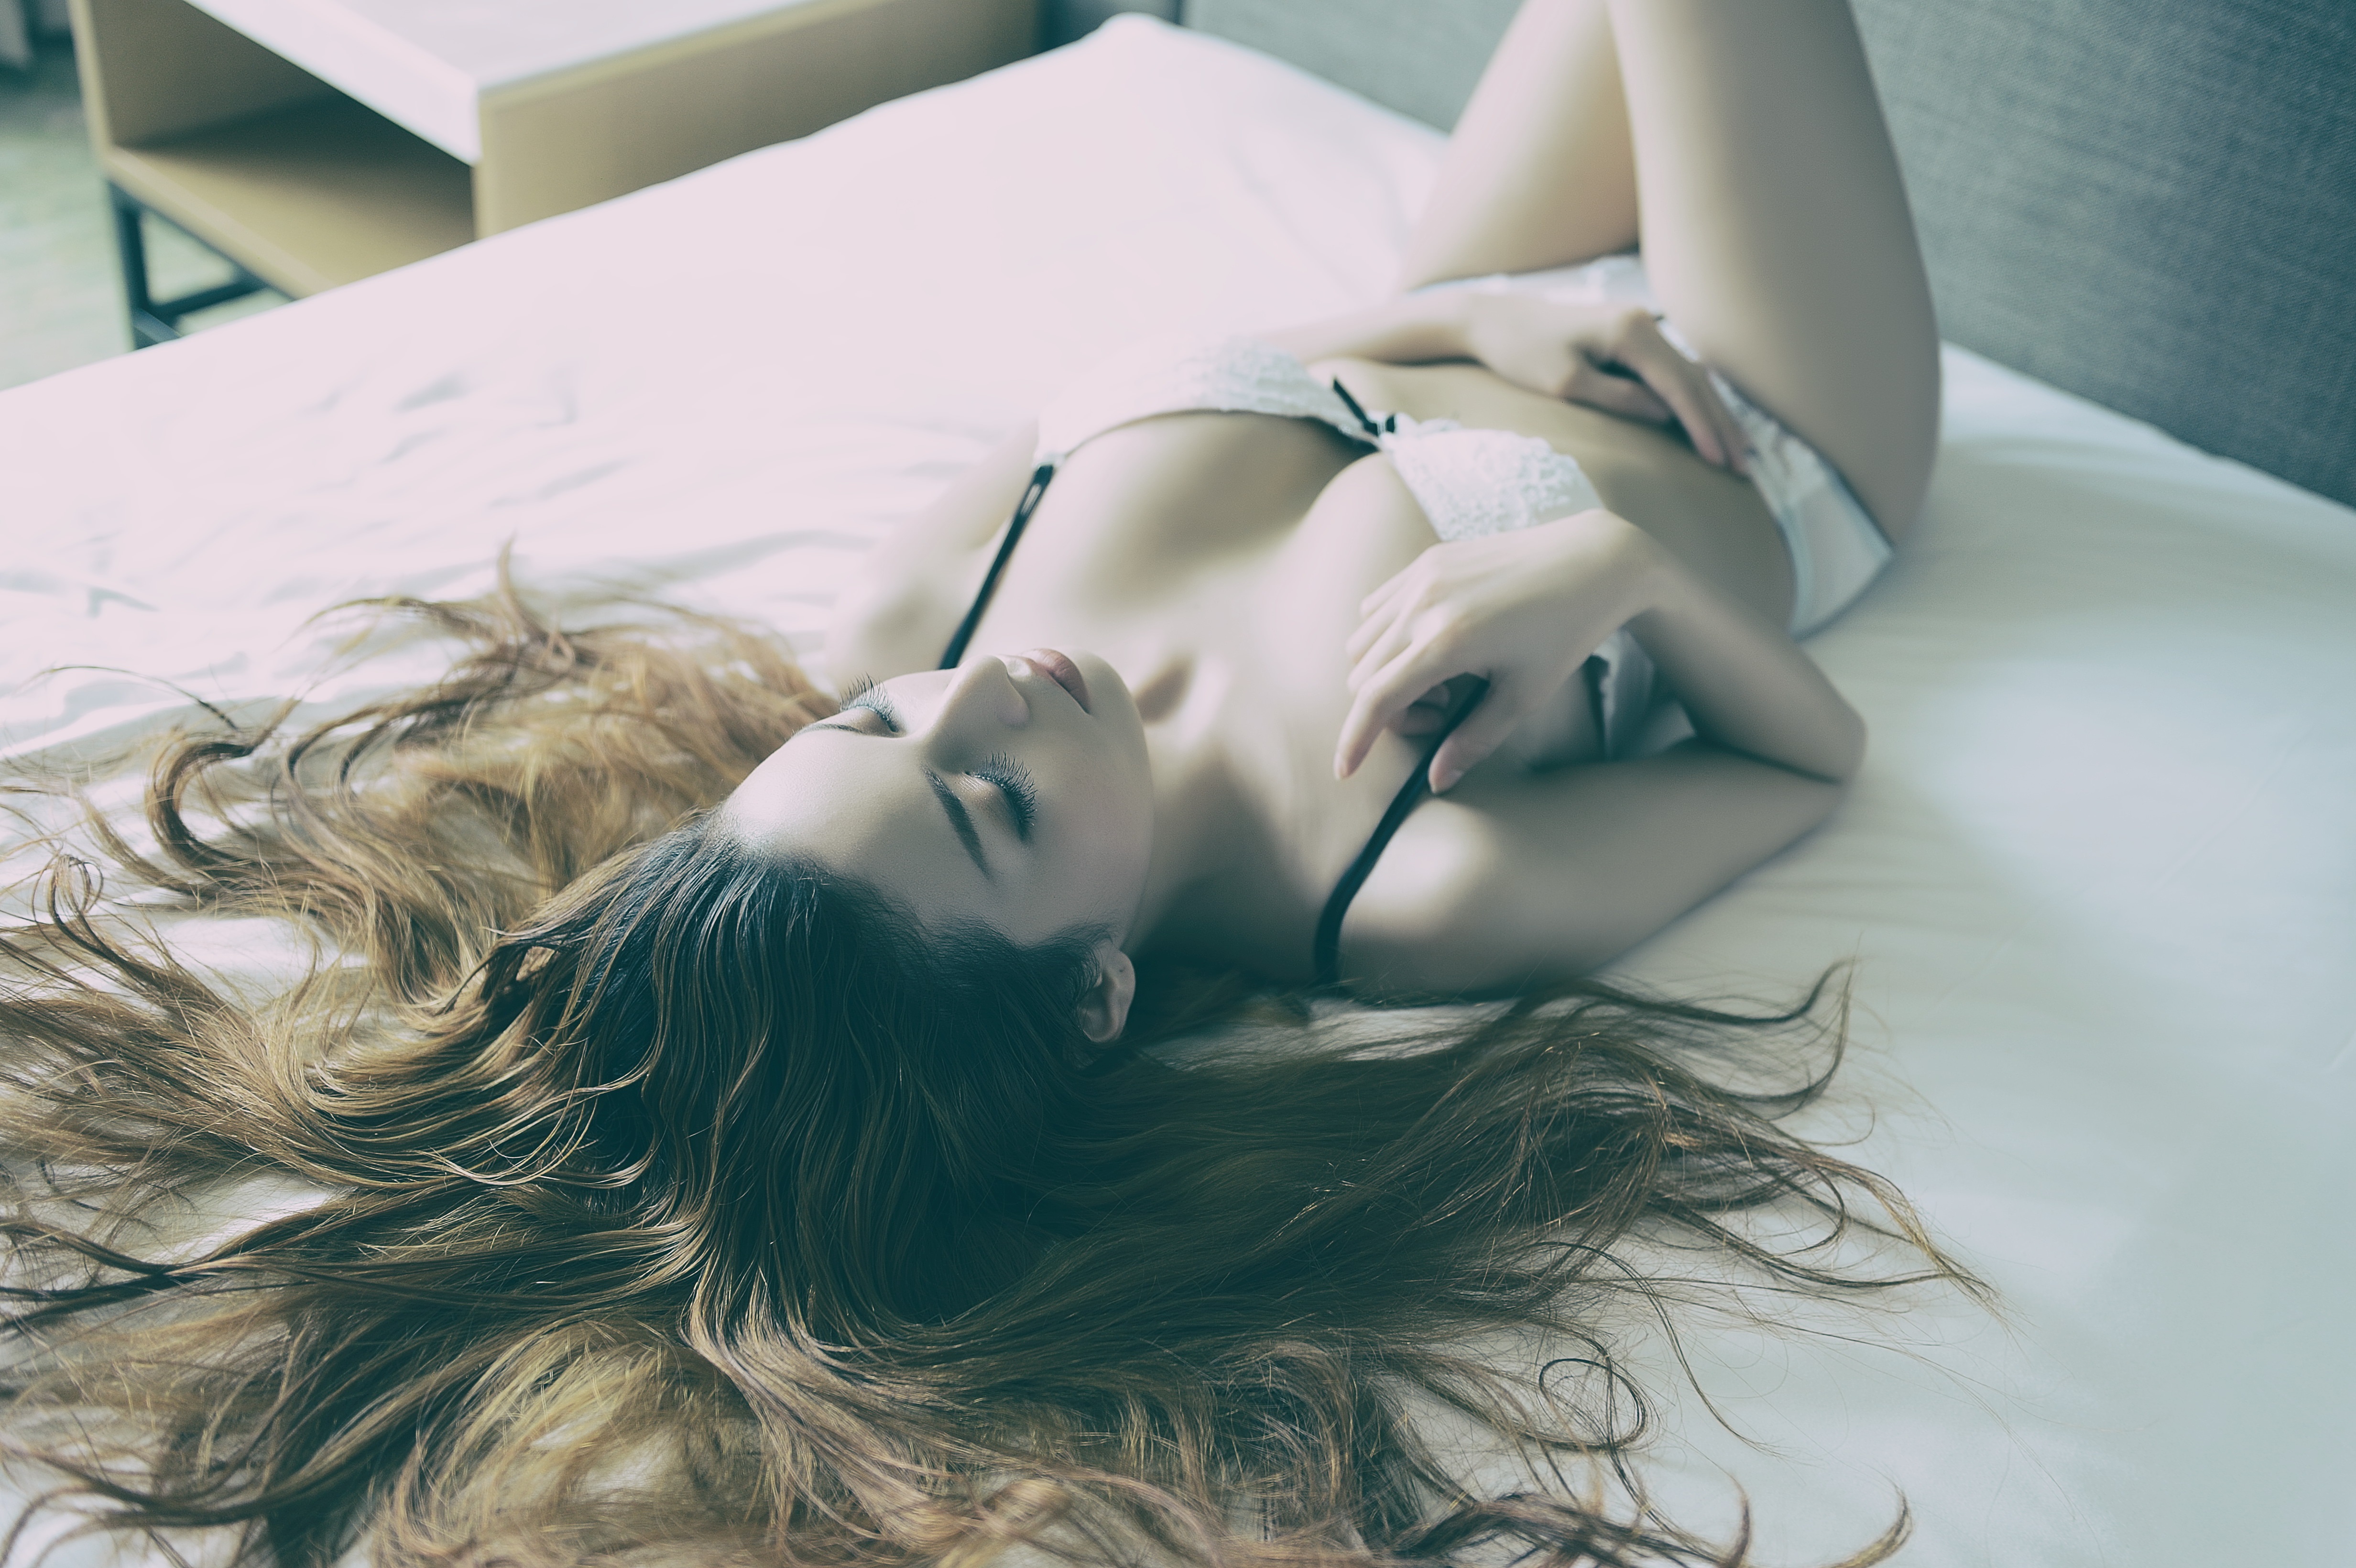
woman, skin, lip, eyebrow, shoulder, eye, eyelash, neck, comfort, fashion, flash photography, textile, eyewear, cool, happy, black hair, toy, chest, lingerie, thigh, undergarment, automotive design, long hair, abdomen, art model, human leg, brown hair, selfie, trunk, close up, blond, tattoo, headpiece, fashion accessory, bed, linens, room, feather, fur, stock photography, illustration, bedding, hair coloring, child, flesh, bikini, back, hair accessory, sitting, photo shoot, bed sheet, nap, bedroom